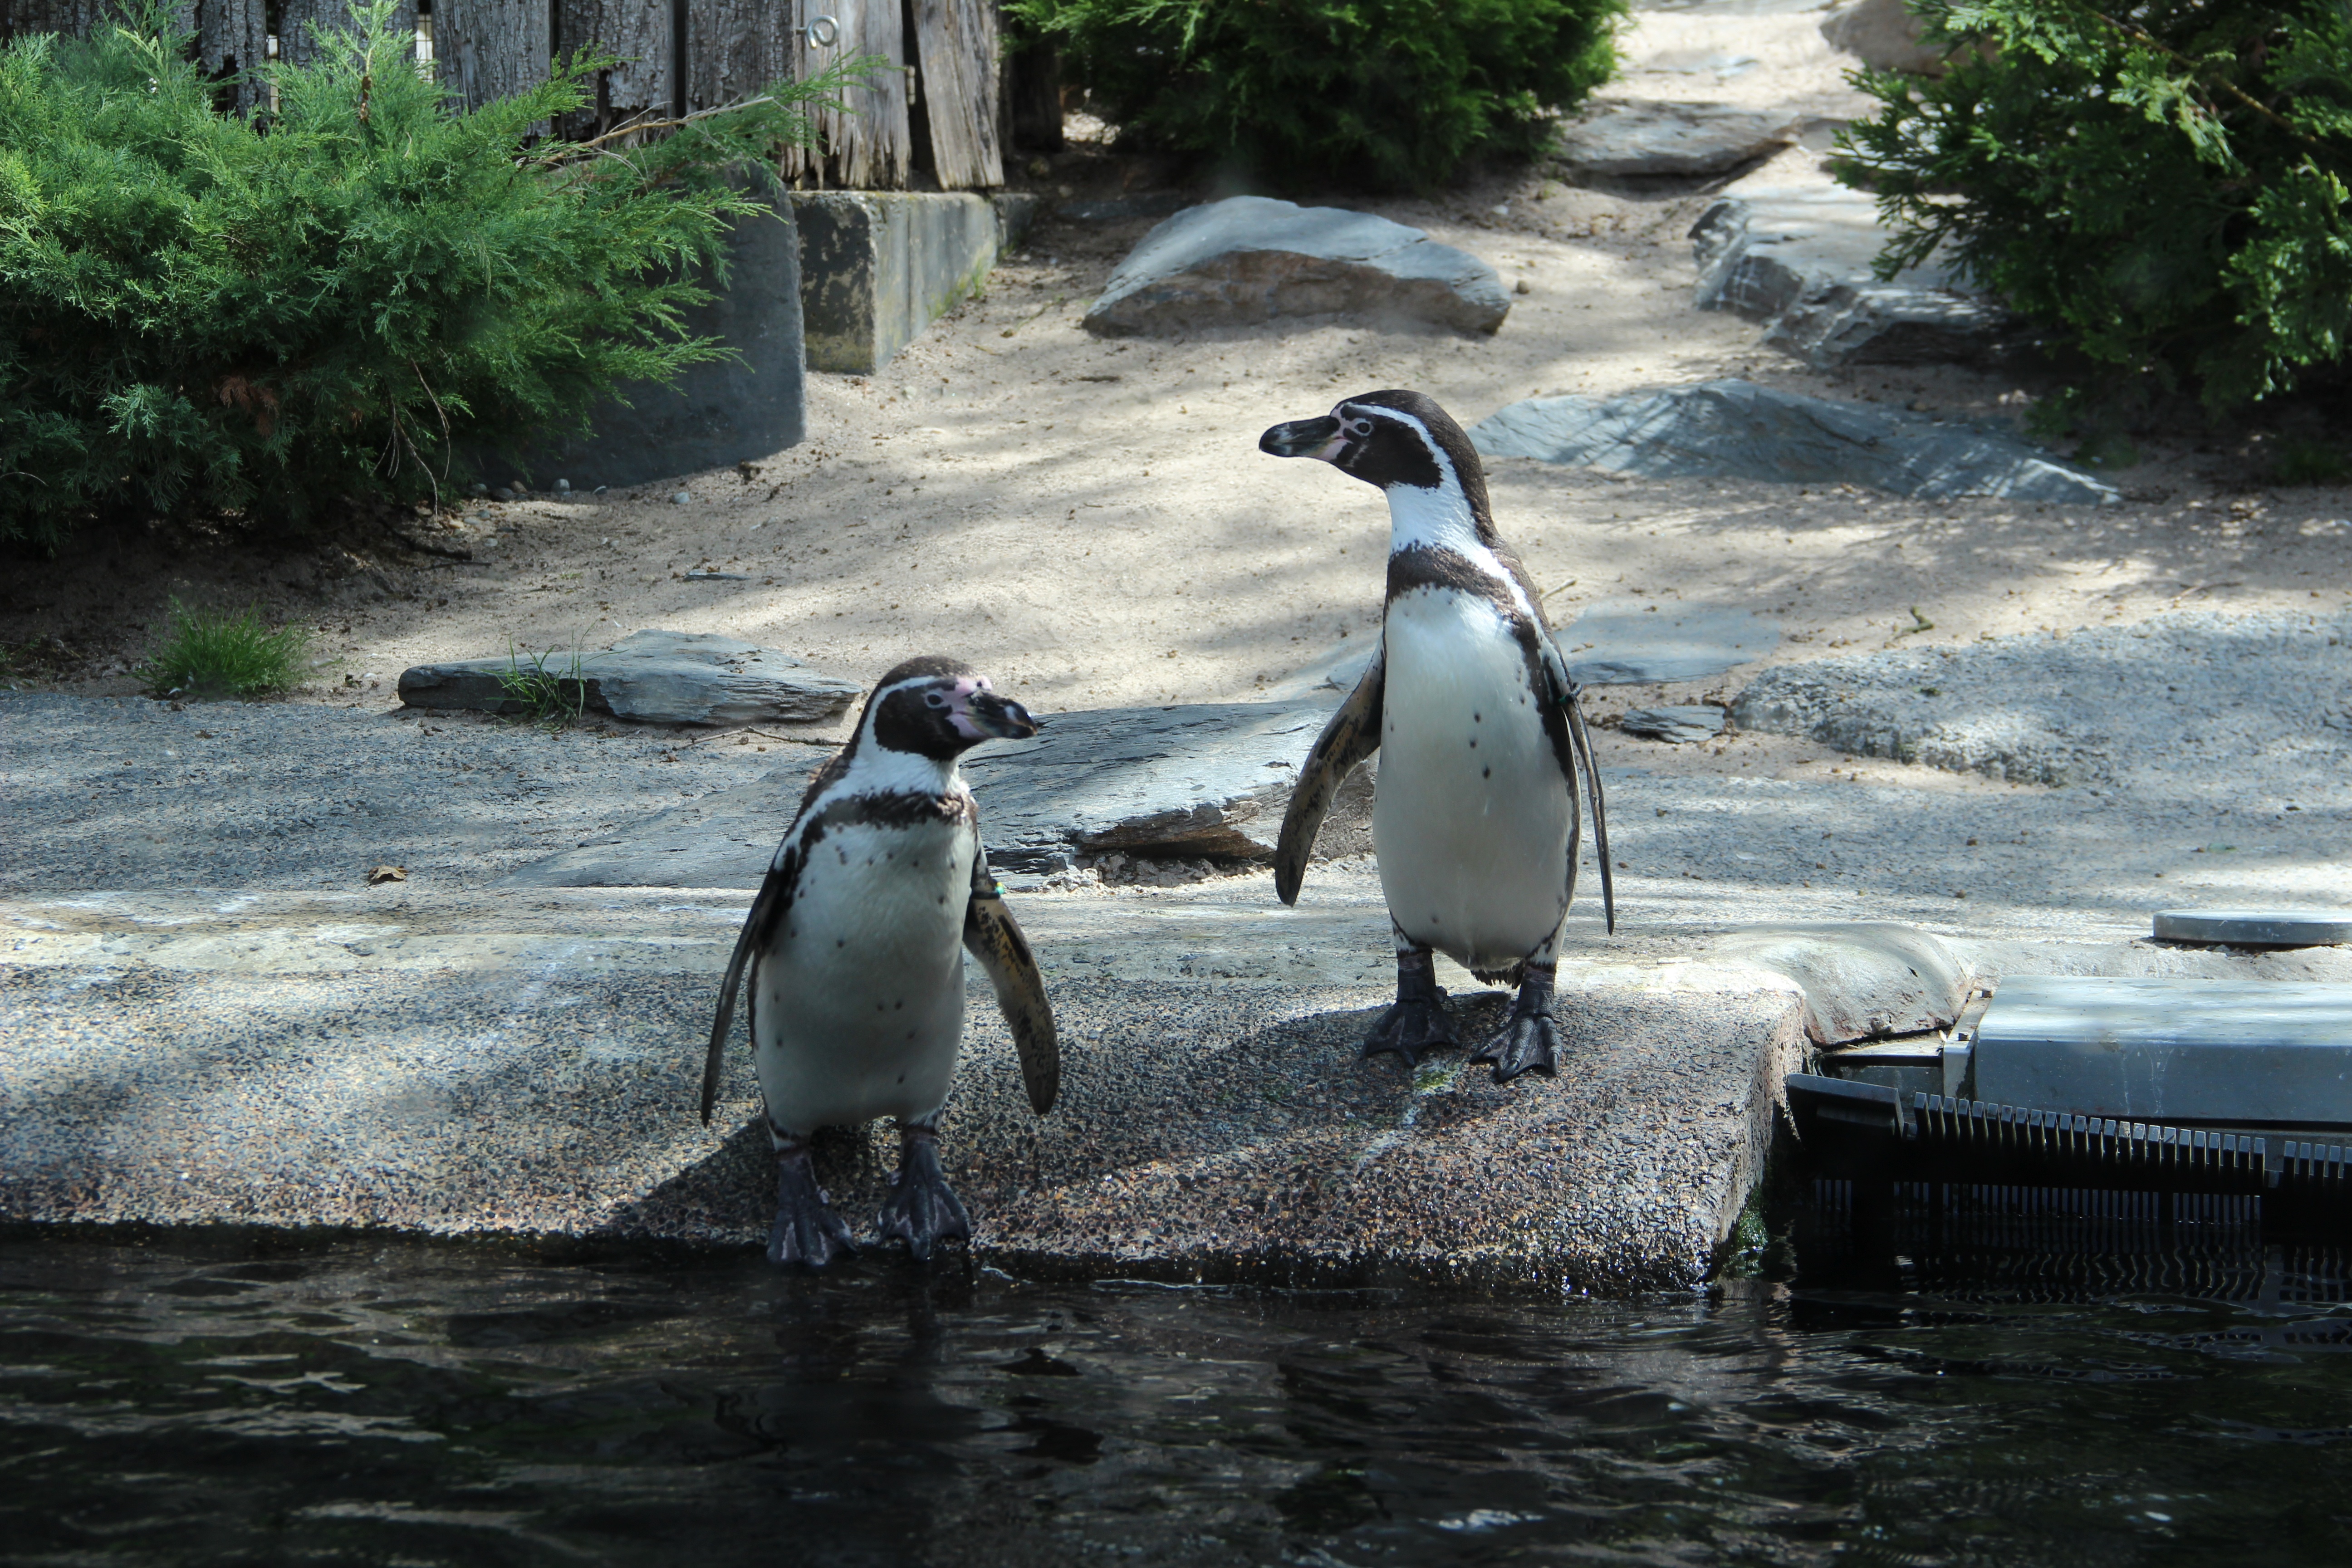
water, nature, bird, animal, wildlife, wild, zoo, fauna, penguin, birds, animals, vertebrate, penguins, flightless bird